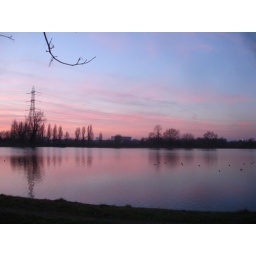
Red sky over the lake